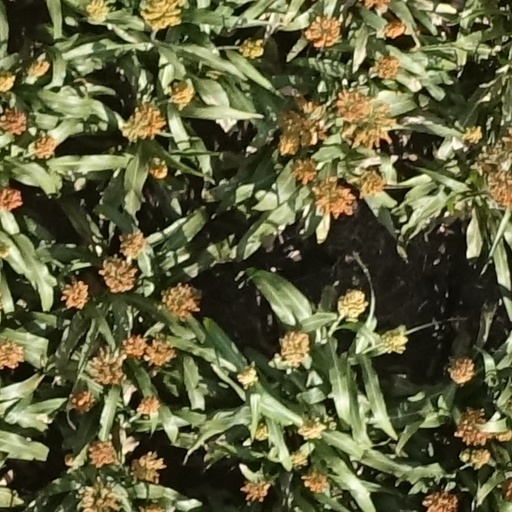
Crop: sorghum